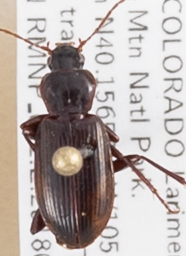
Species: Calathus advena
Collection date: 2018-07-09
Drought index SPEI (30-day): -0.71
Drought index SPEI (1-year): -1.01
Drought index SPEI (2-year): -0.71